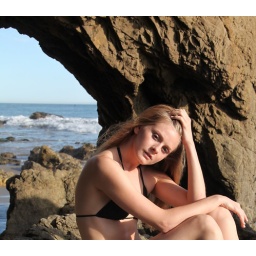
Photoshoot of a pretty model with long blonde hair and blue eyes in a black bikini.